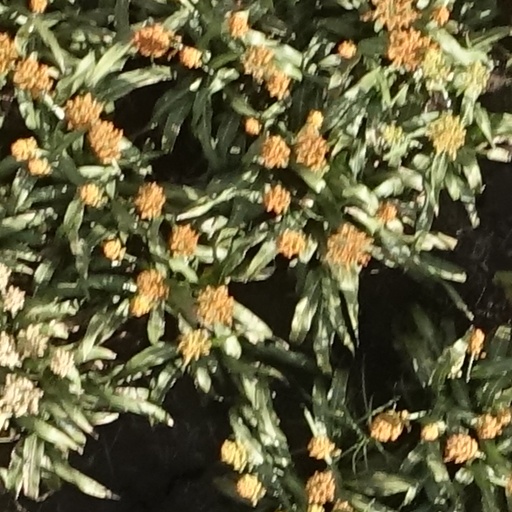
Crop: sorghum